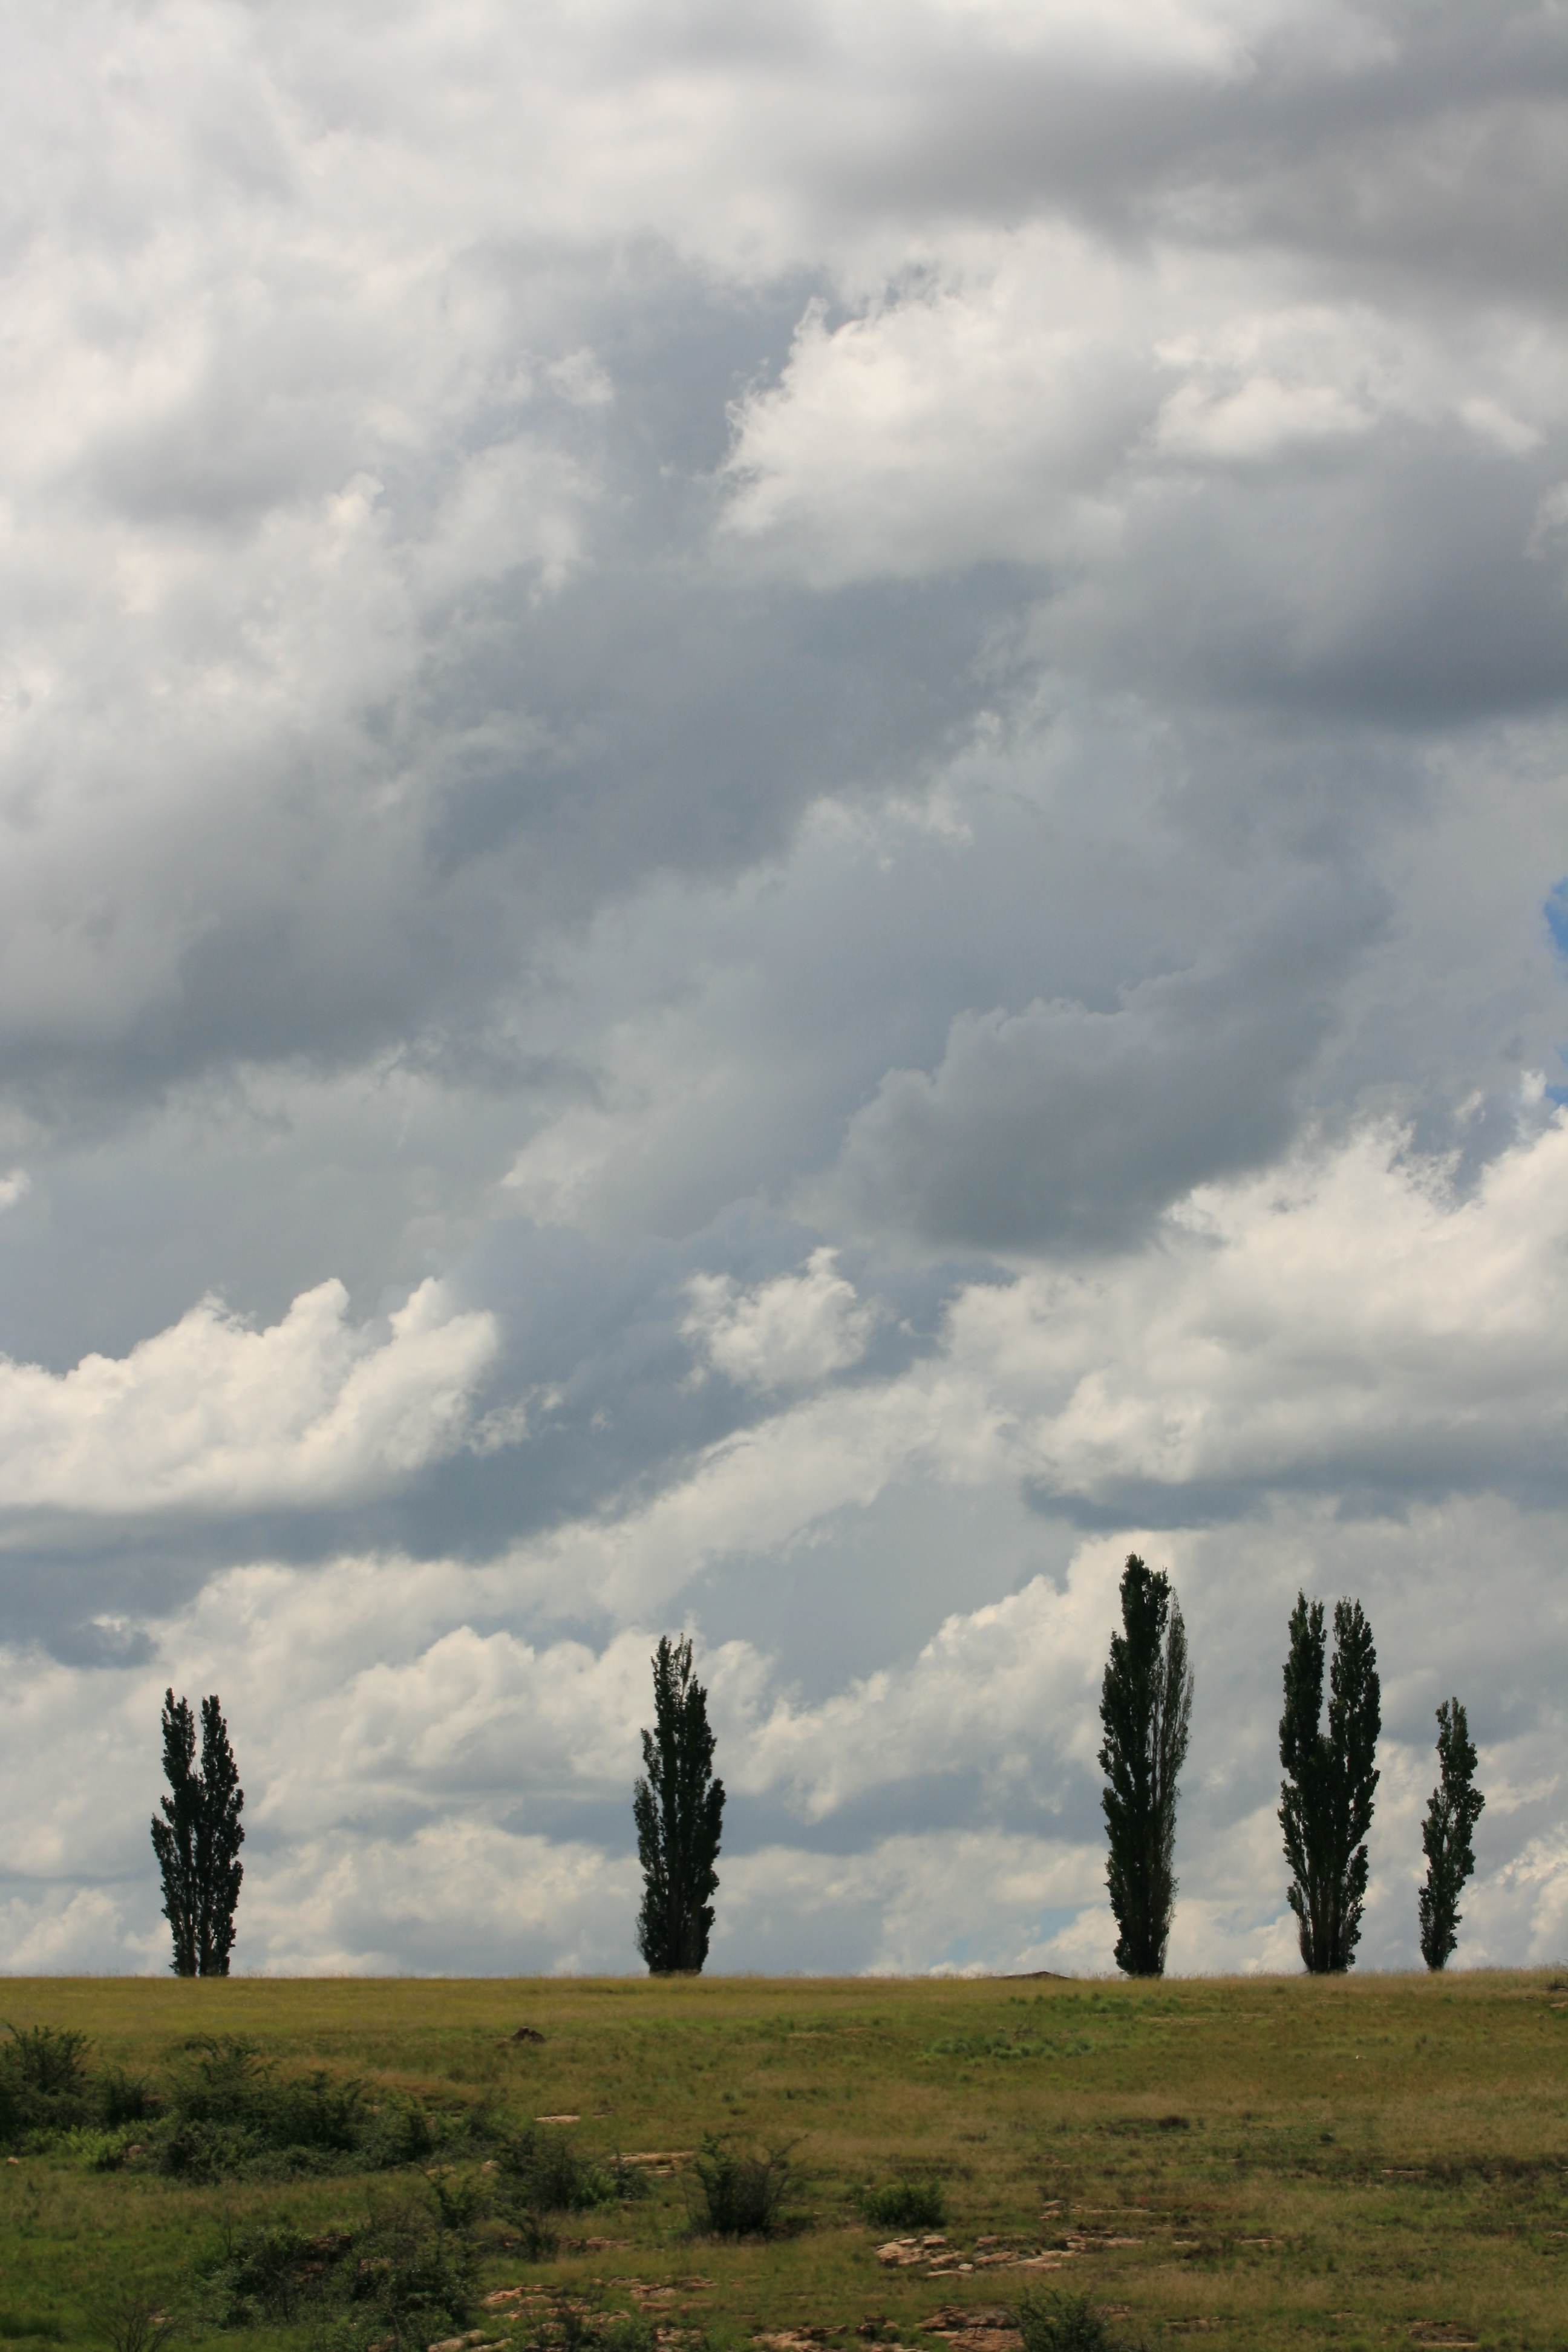
landscape, tree, nature, grass, horizon, cloud, sky, field, prairie, countryside, hill, summer, plain, trees, clouds, grassland, ecosystem, rural area, poplars, meteorological phenomenon, atmosphere of earth, woody plant